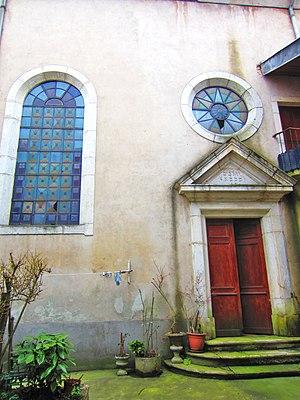
Ancienne synagogue de Pont-à-Mousson. Au fronton, l'inscription hébraïque est le sigle du verset 20 du psaume 118 (זֶה-הַשַּׁעַר לַיהוָה
Pont-à-Mousson [pɔ̃tamusɔ̃] est une ville et une commune du nord-est de la France, en Meurthe-et-Moselle, dans la région Grand Est. Ses habitants sont appelés les Mussipontains.
Inventaire du patrimoine juif de Lorraine, classé par département et par lettre alphabétique de communes.
La synagogue de Pont-à-Mousson se situe dans la ville française de Pont-à-Mousson au sein du département de la Meurthe-et-Moselle dans la région historique et culturelle de Lorraine.